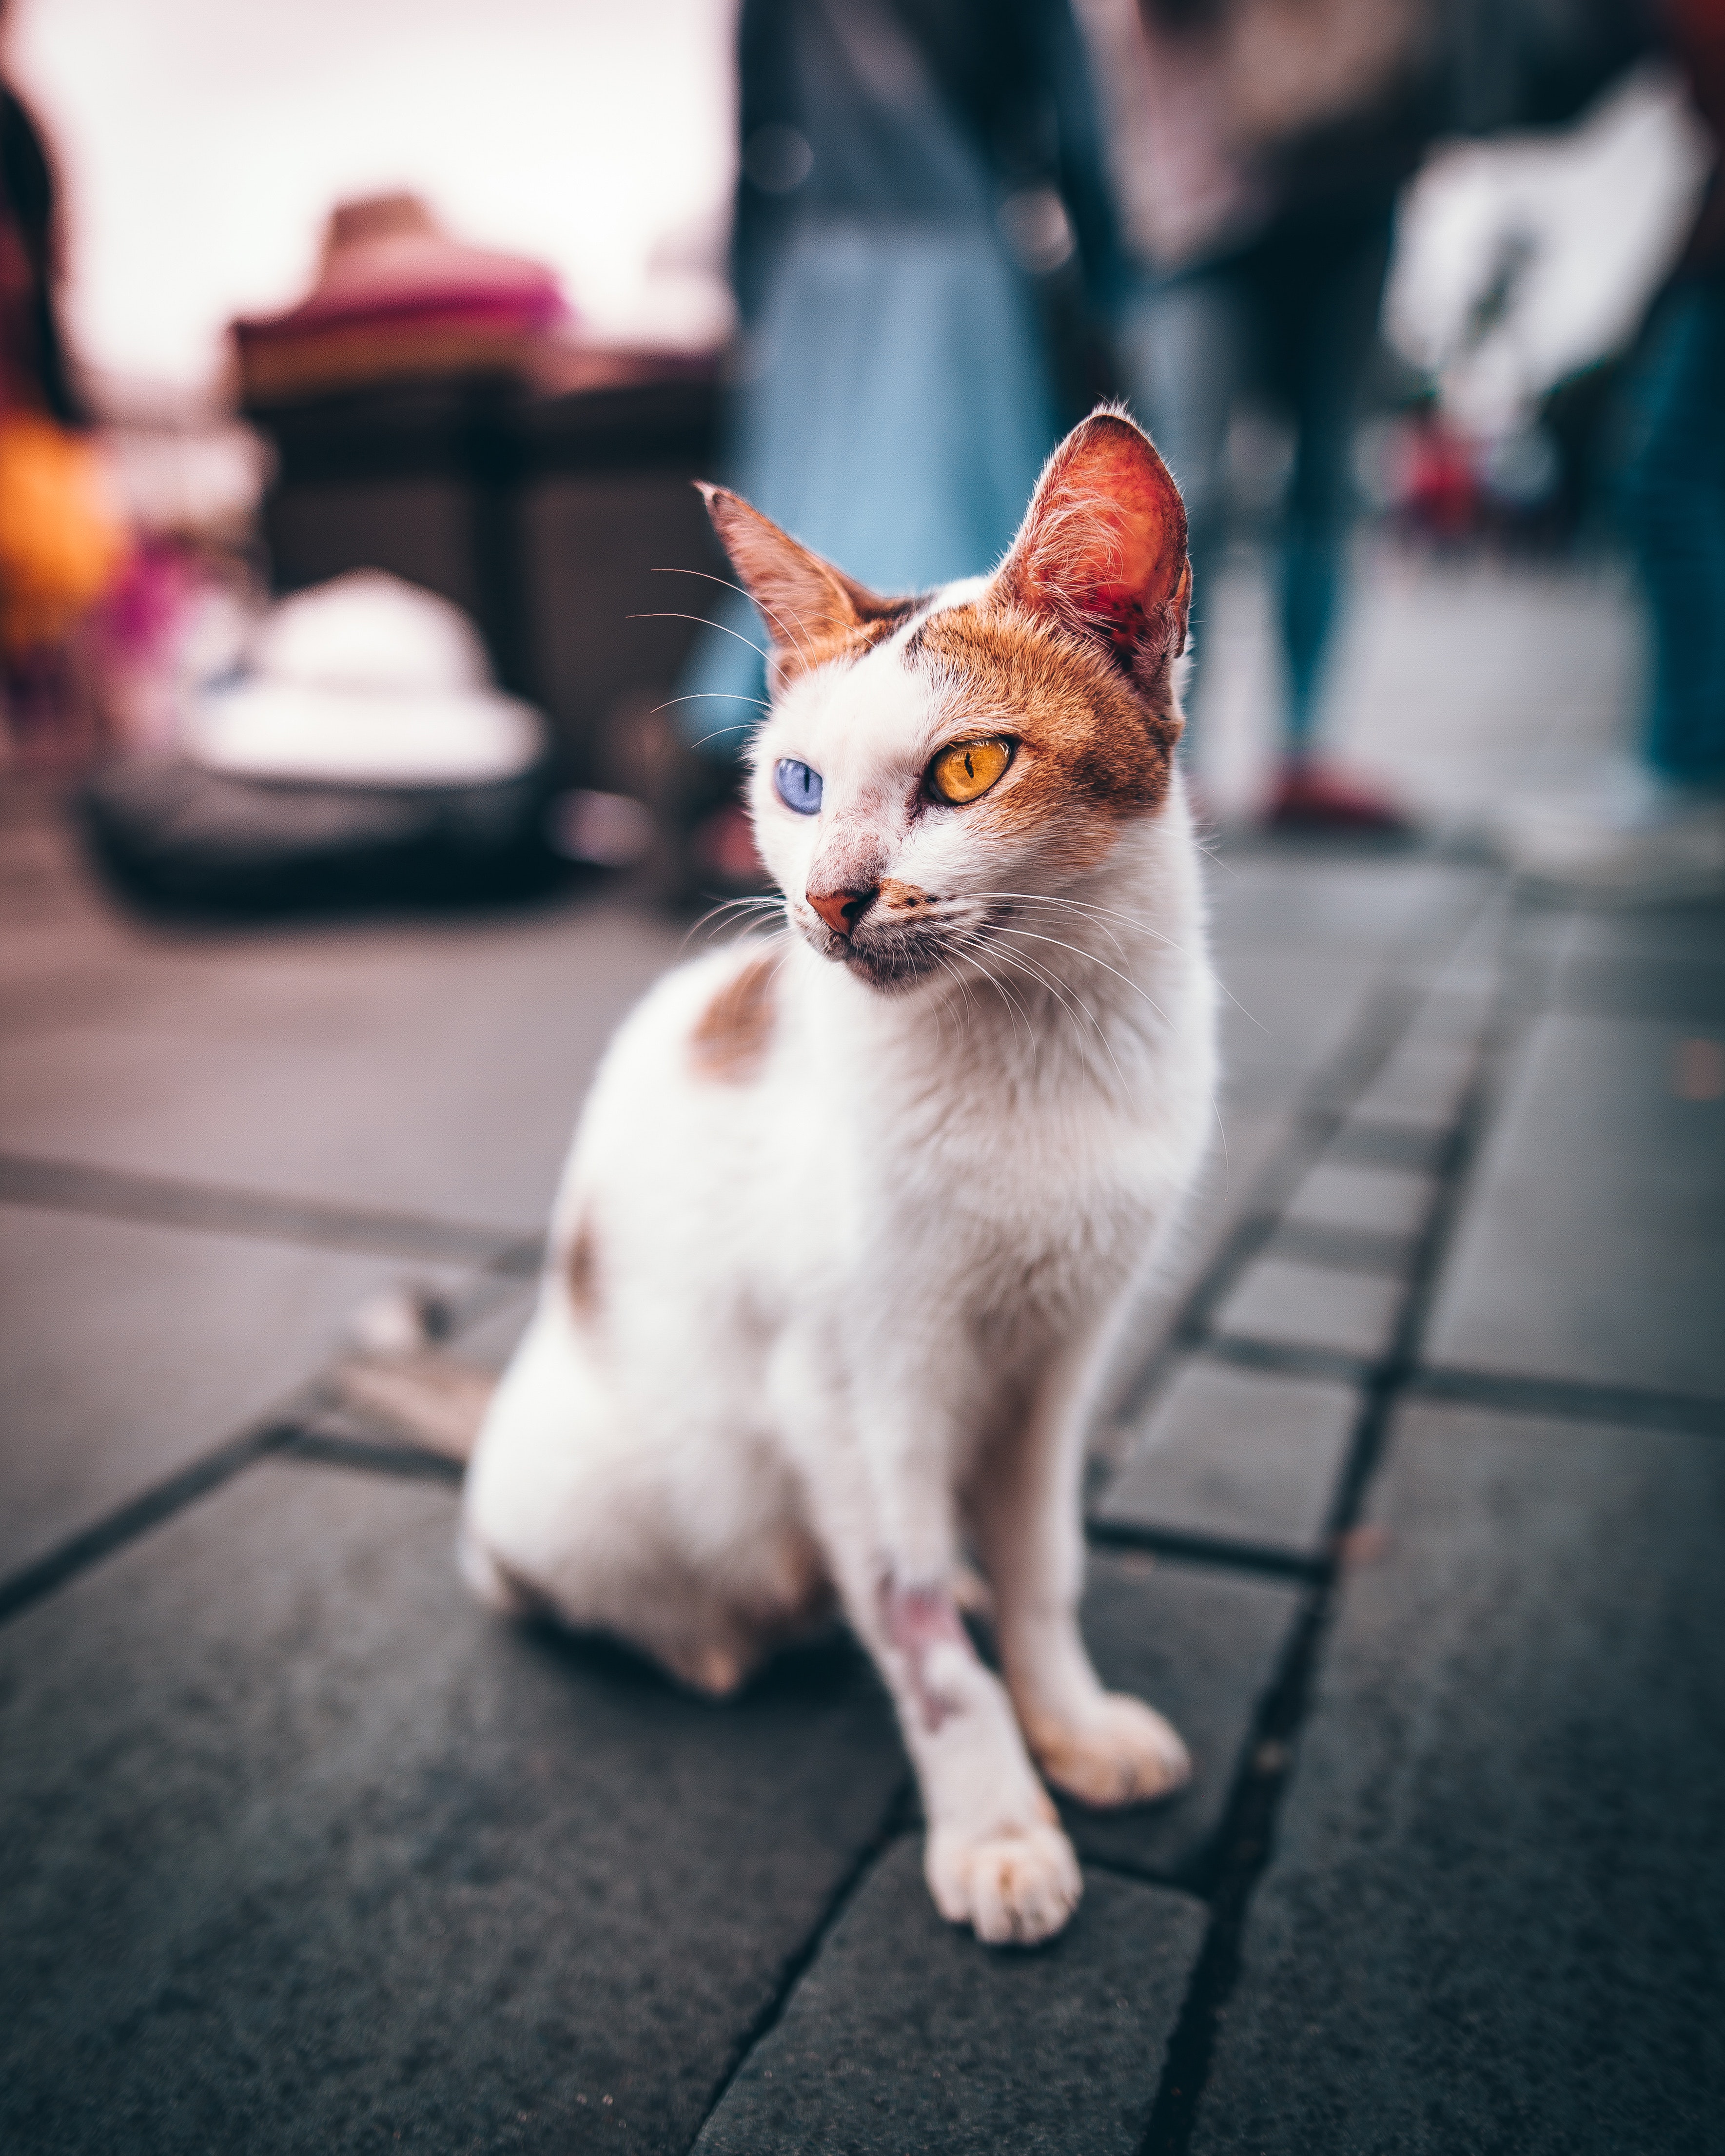
cat, mammal, small to medium sized cats, vertebrate, cat like mammal, whiskers, snapshot, kitten, snout, aegean cat, fur, carnivoran